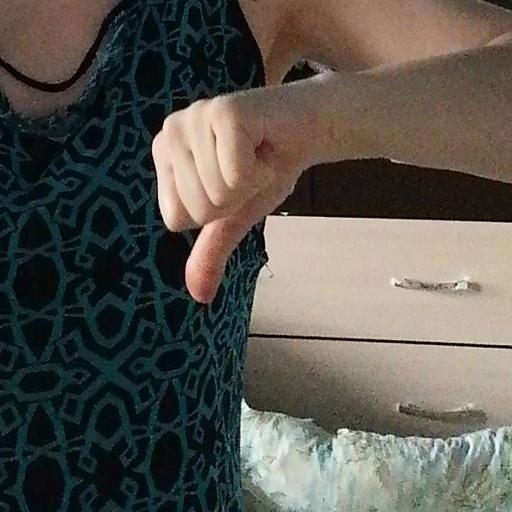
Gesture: dislike